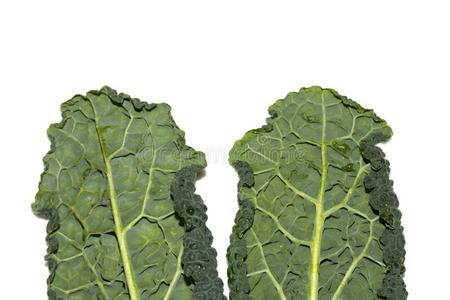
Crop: unknown
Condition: cabbage